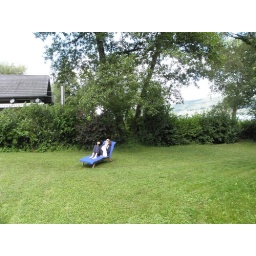
Jessica in a relaxing lake house moment